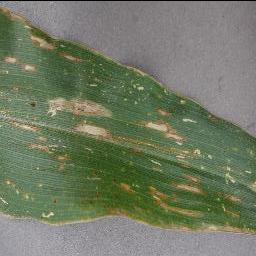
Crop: corn
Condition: (maize)_cercospora_spot_gray_spot